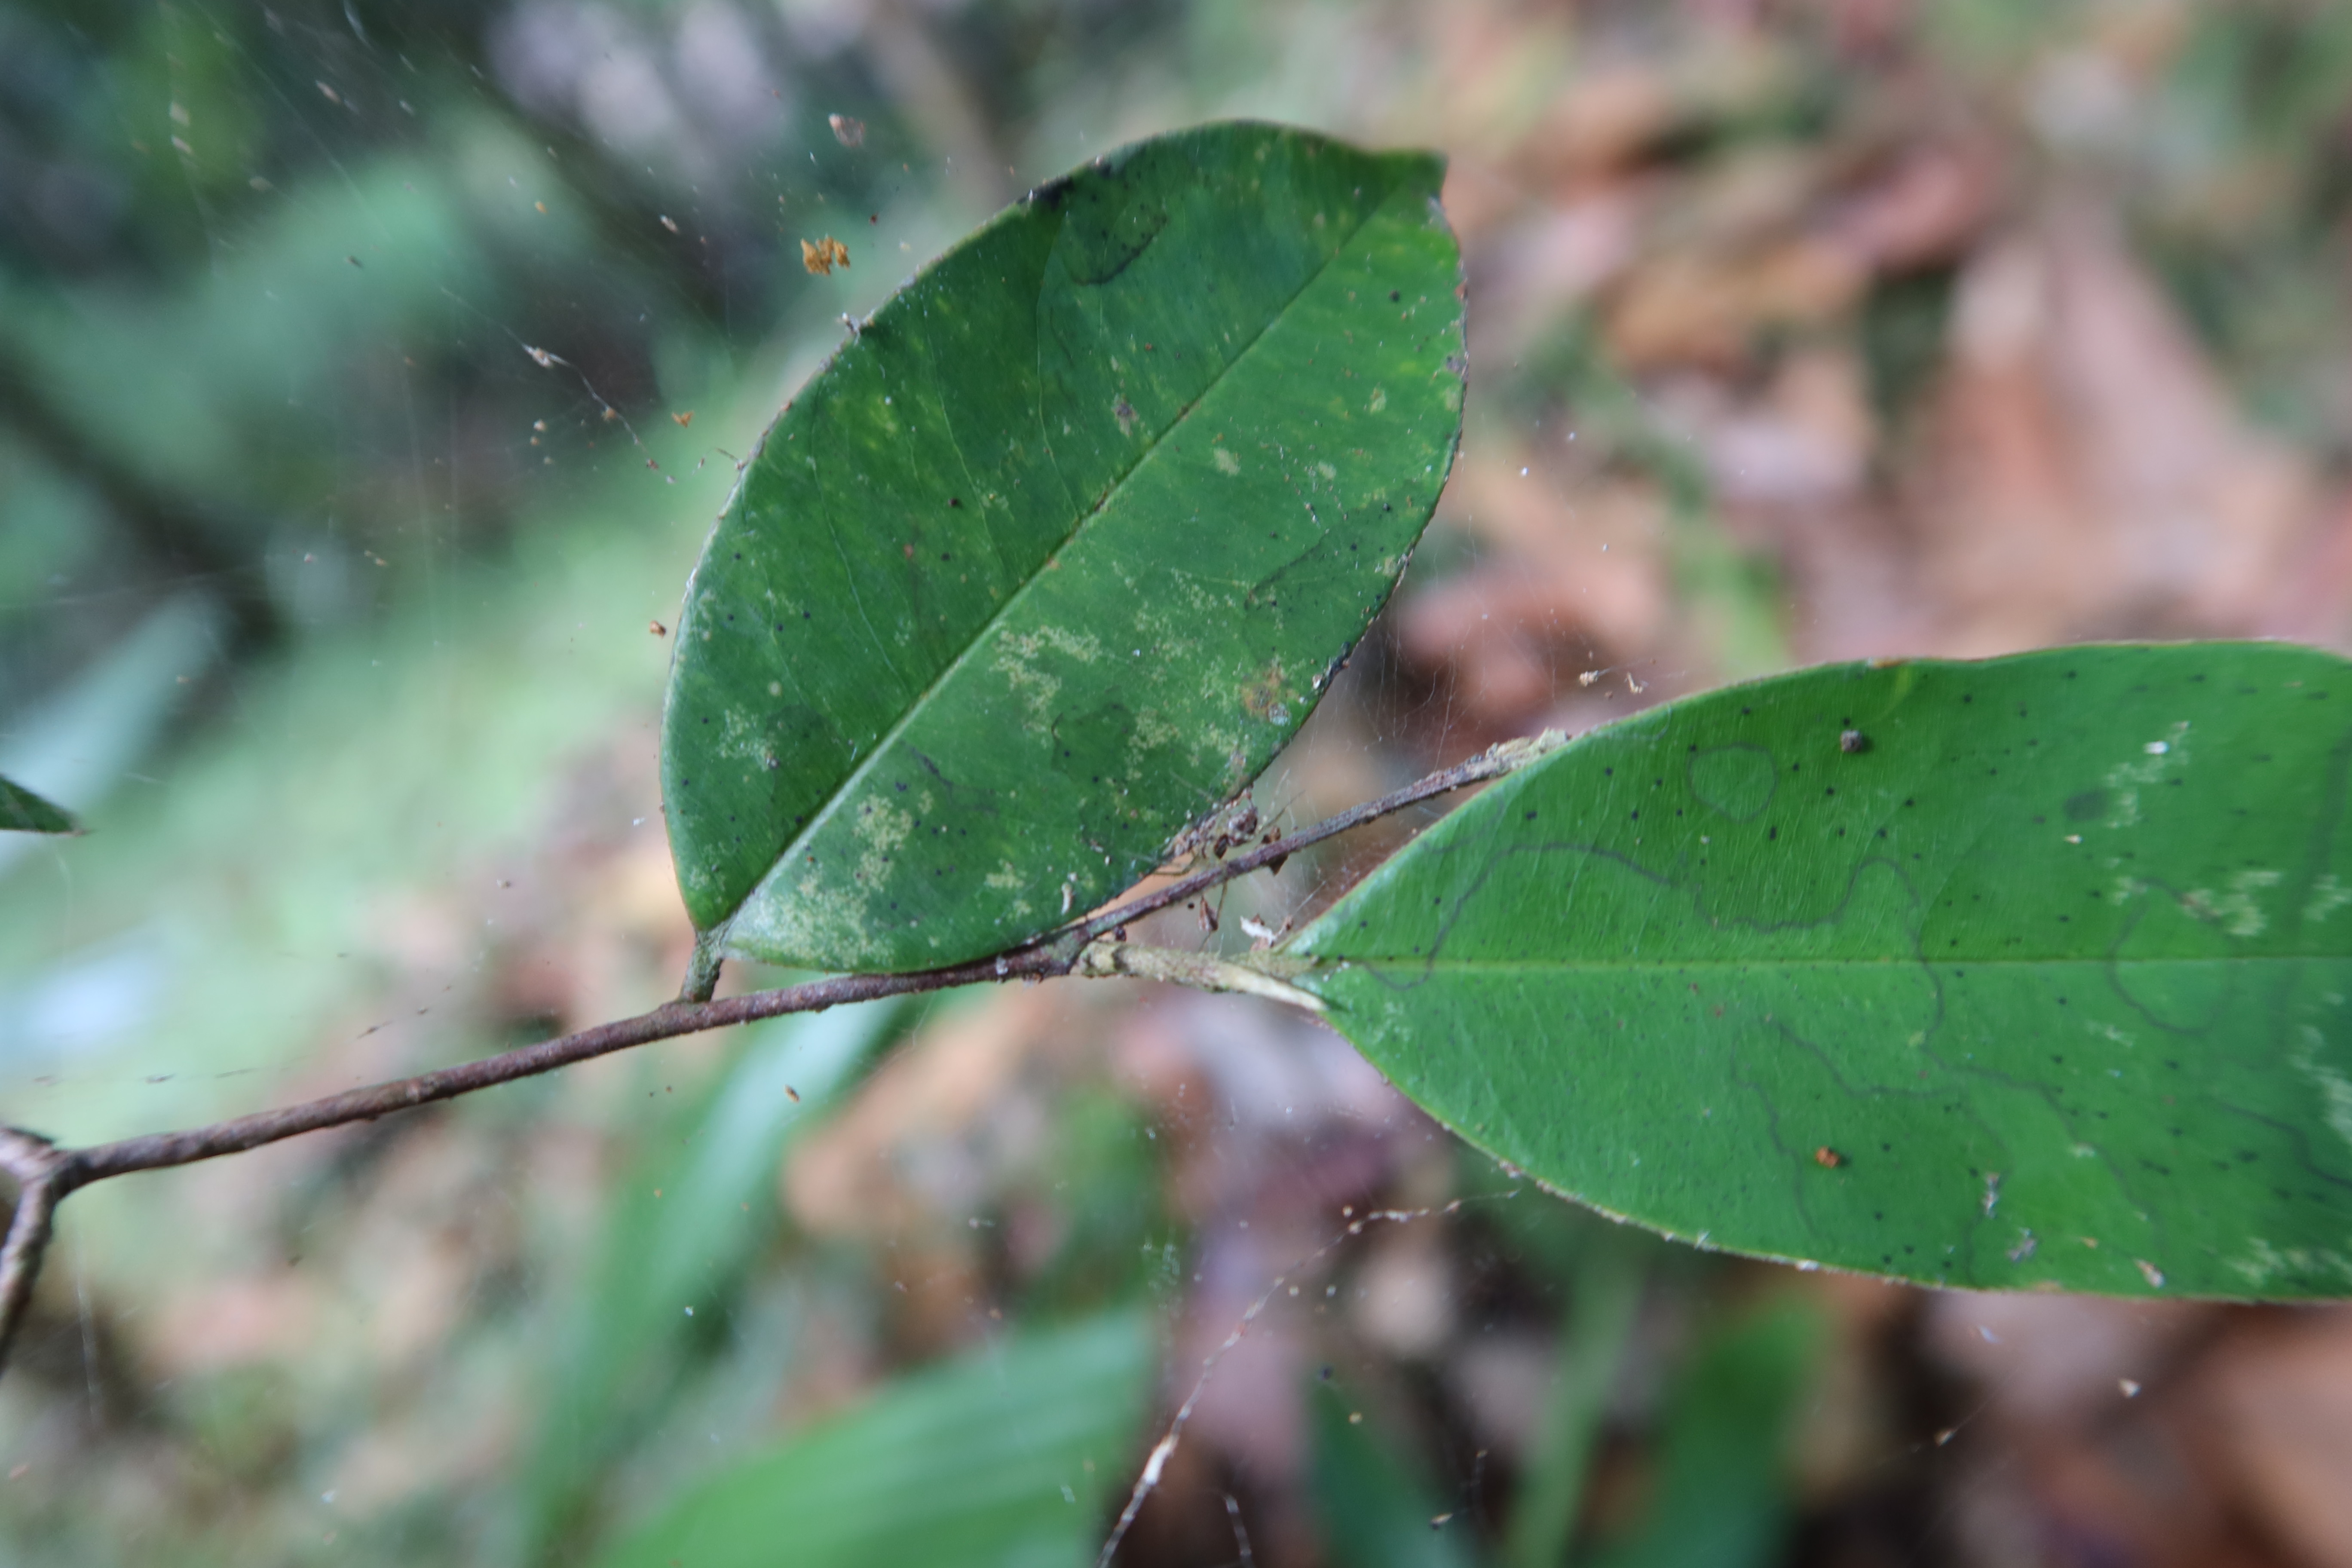
Label: Black spots